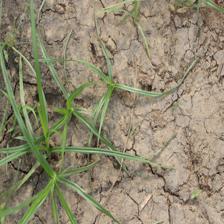
Label: Grass